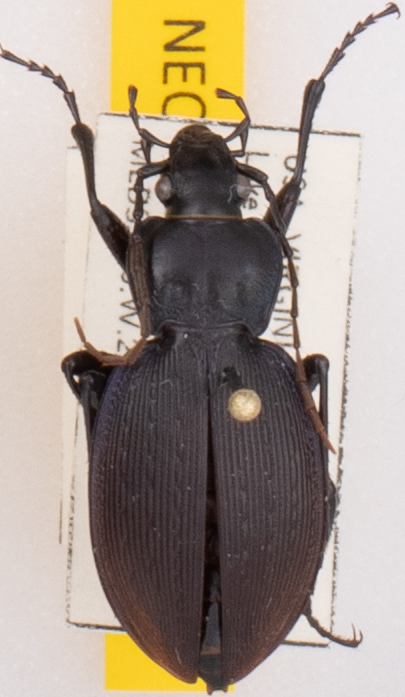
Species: Carabus goryi
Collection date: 2022-05-31
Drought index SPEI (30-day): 0.47
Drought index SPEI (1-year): -0.71
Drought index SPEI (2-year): -0.1